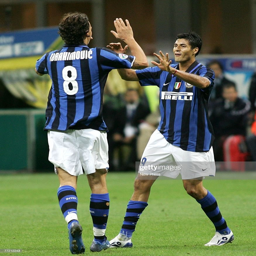
football player celebrates his goal during the match at the stadium .